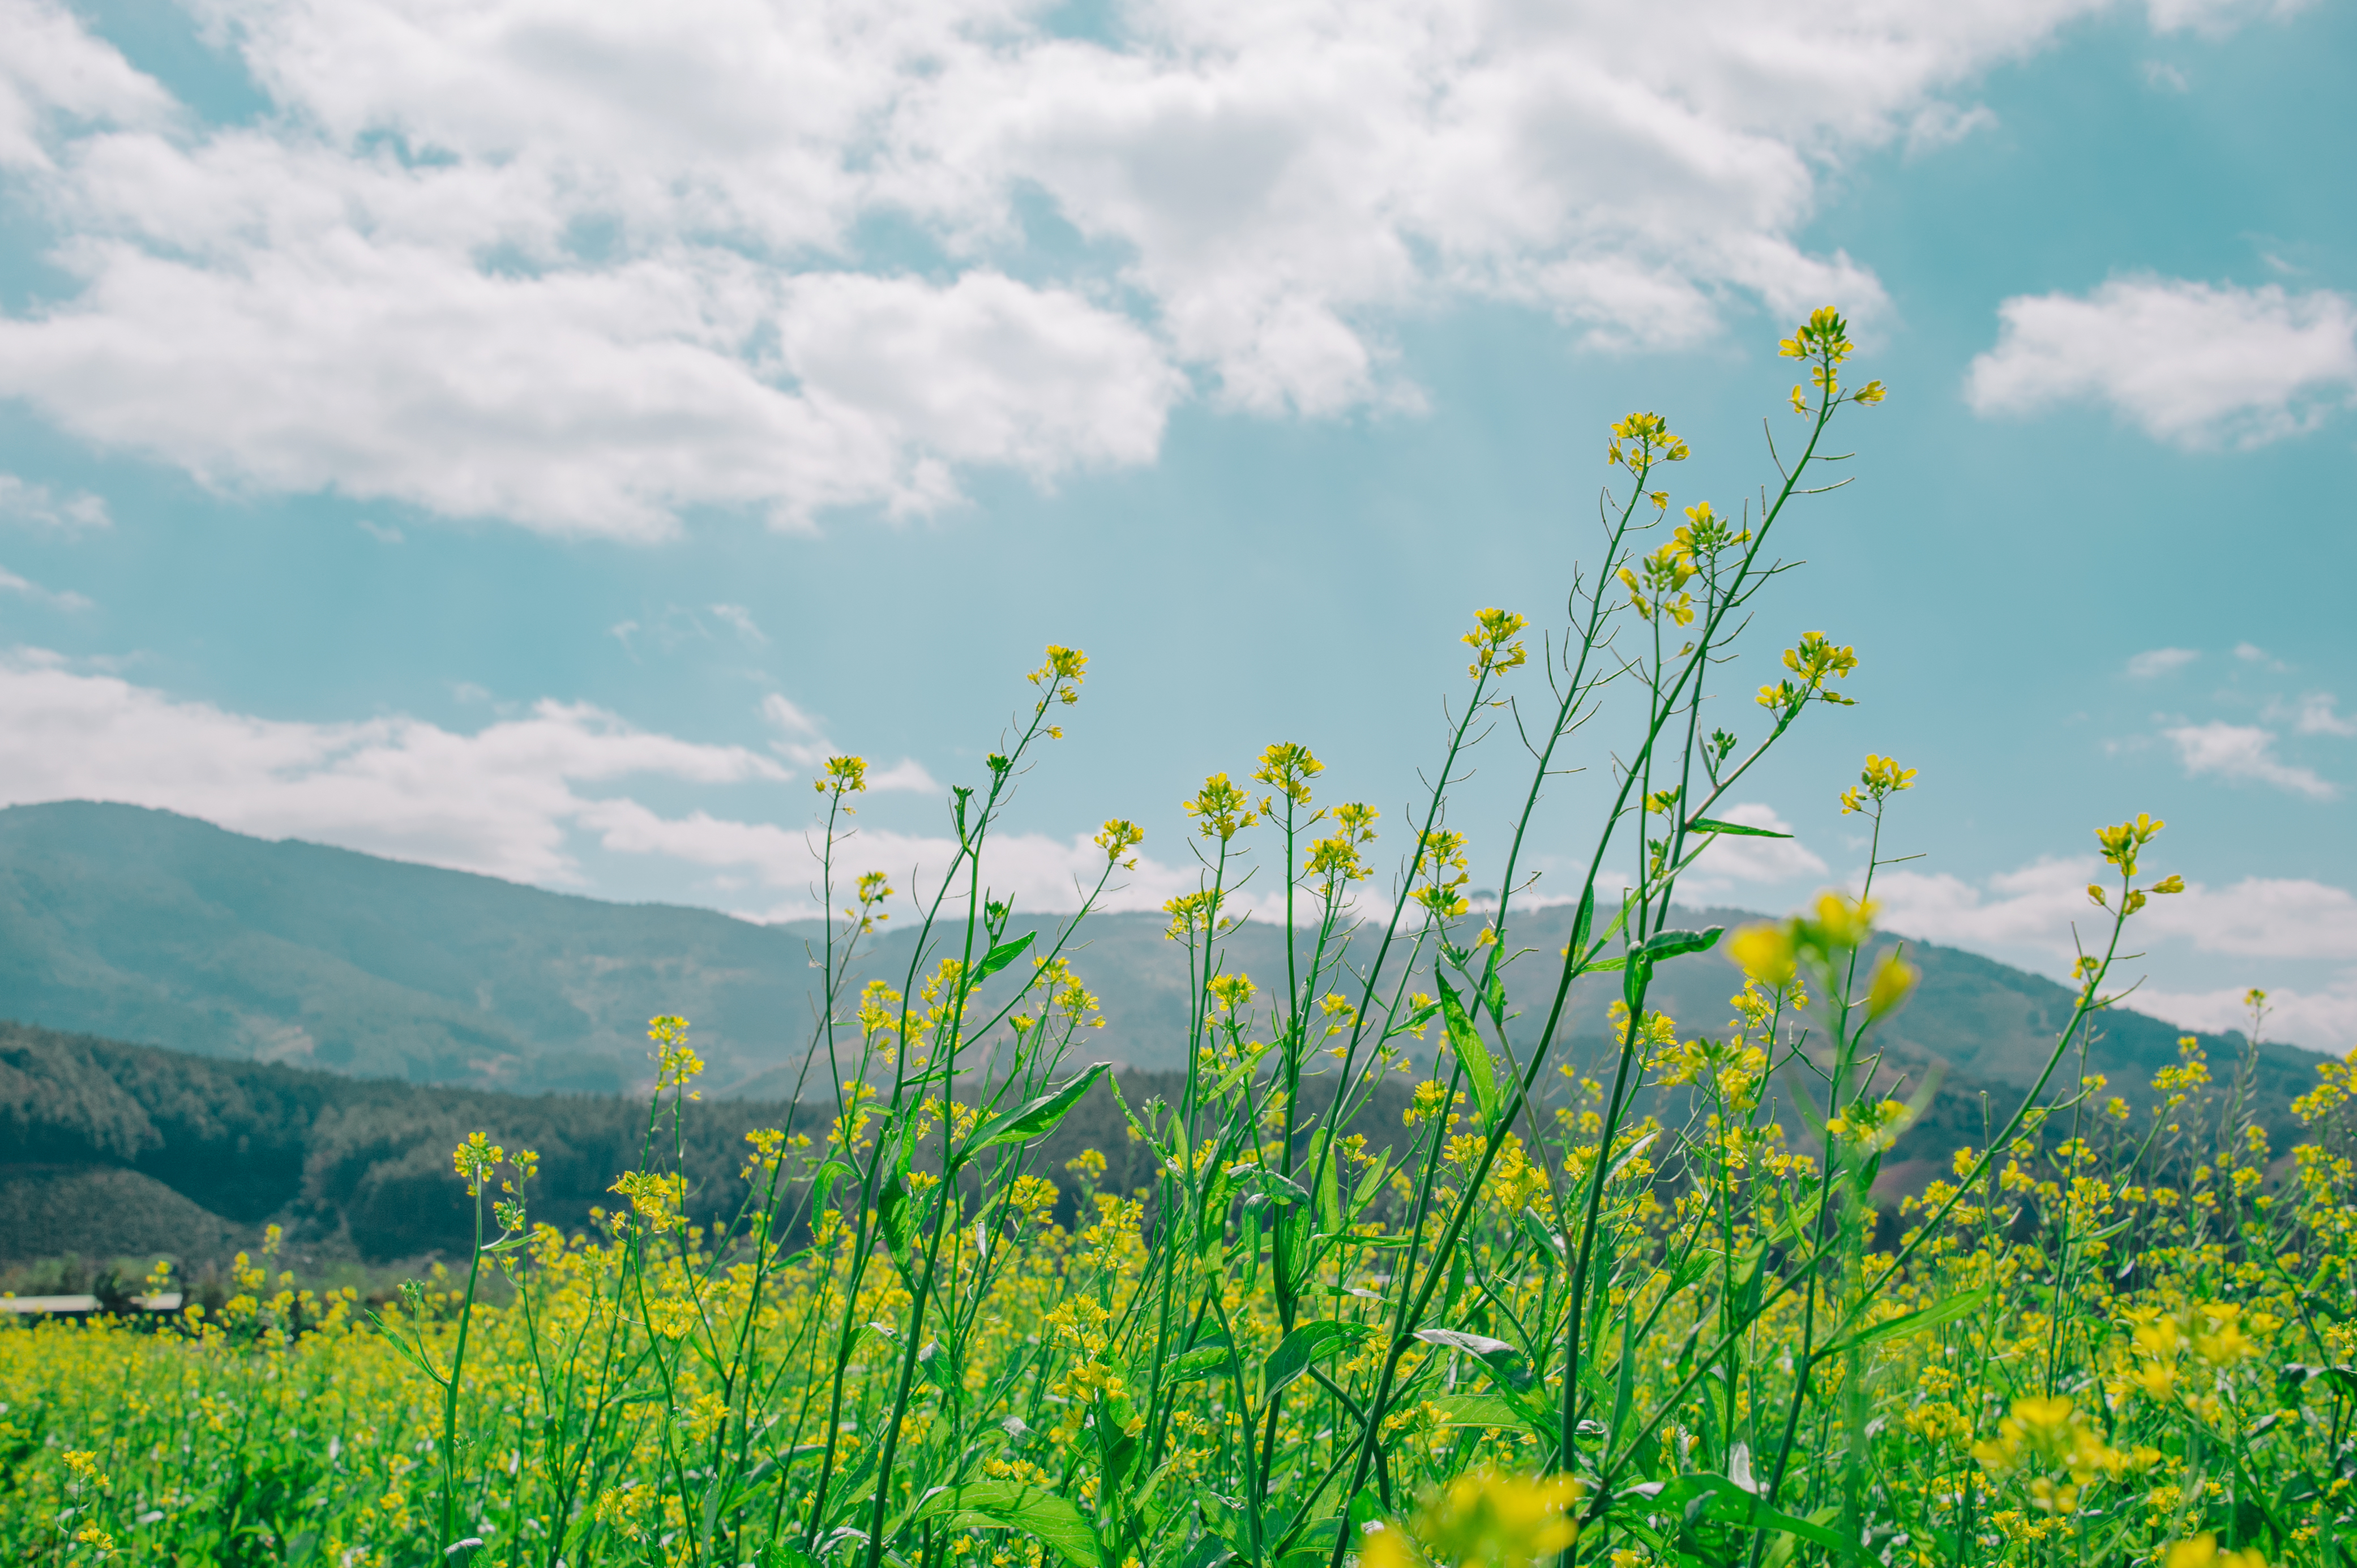
flower, natural, sun, sunshine, grassland, sky, field, ecosystem, meadow, prairie, yellow, canola, mustard plant, rapeseed, wildflower, vegetation, mustard and cabbage family, cloud, grass, crop, brassica rapa, daytime, landscape, mount scenery, brassica, ecoregion, spring, pasture, mountain, steppe, hill, agriculture, grass family, plain